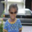
Label: girl